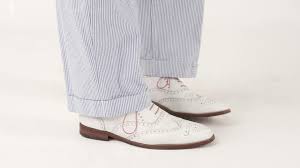
Label: Brogue